Michael W. Young

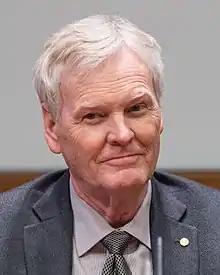
Michael W. Young in Nobel Prize press conference in Stockholm, December 2017

Michael Warren Young (born March 28, 1949) is an American biologist and geneticist. He has dedicated over three decades to research studying genetically controlled patterns of sleep and wakefulness within "Drosophila melanogaster".